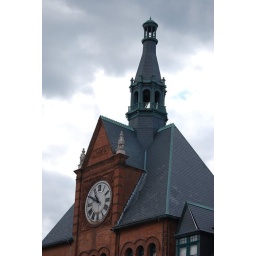
Clock tower at the old CNJ railroad terminal in Jersey City.